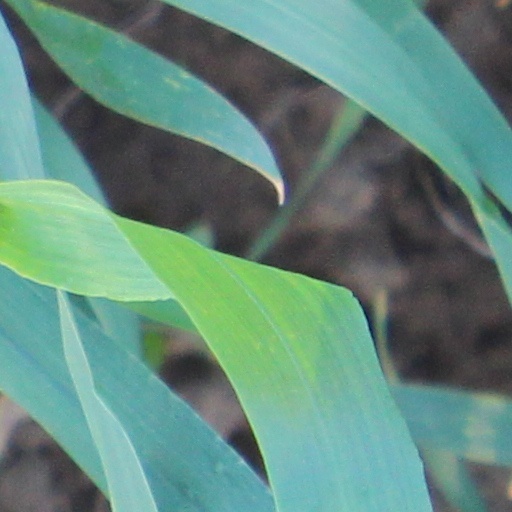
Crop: wheat